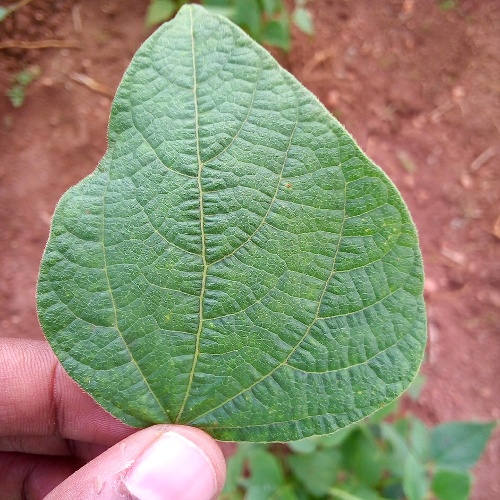
Leaf condition: healthy